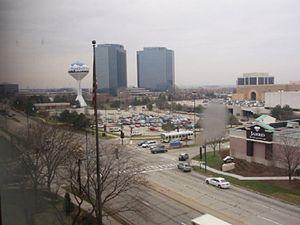
Schaumburg est une ville située à cheval sur deux comtés, le comté de Cook et le comté de DuPage, dans la banlieue nord-ouest de Chicago, dans l'État de l'Illinois aux États-Unis. La population de la ville est de 74 227 habitants. Schaumburg abrite le Woodfield Mall, qui est le huitième plus grand centre commercial du pays.